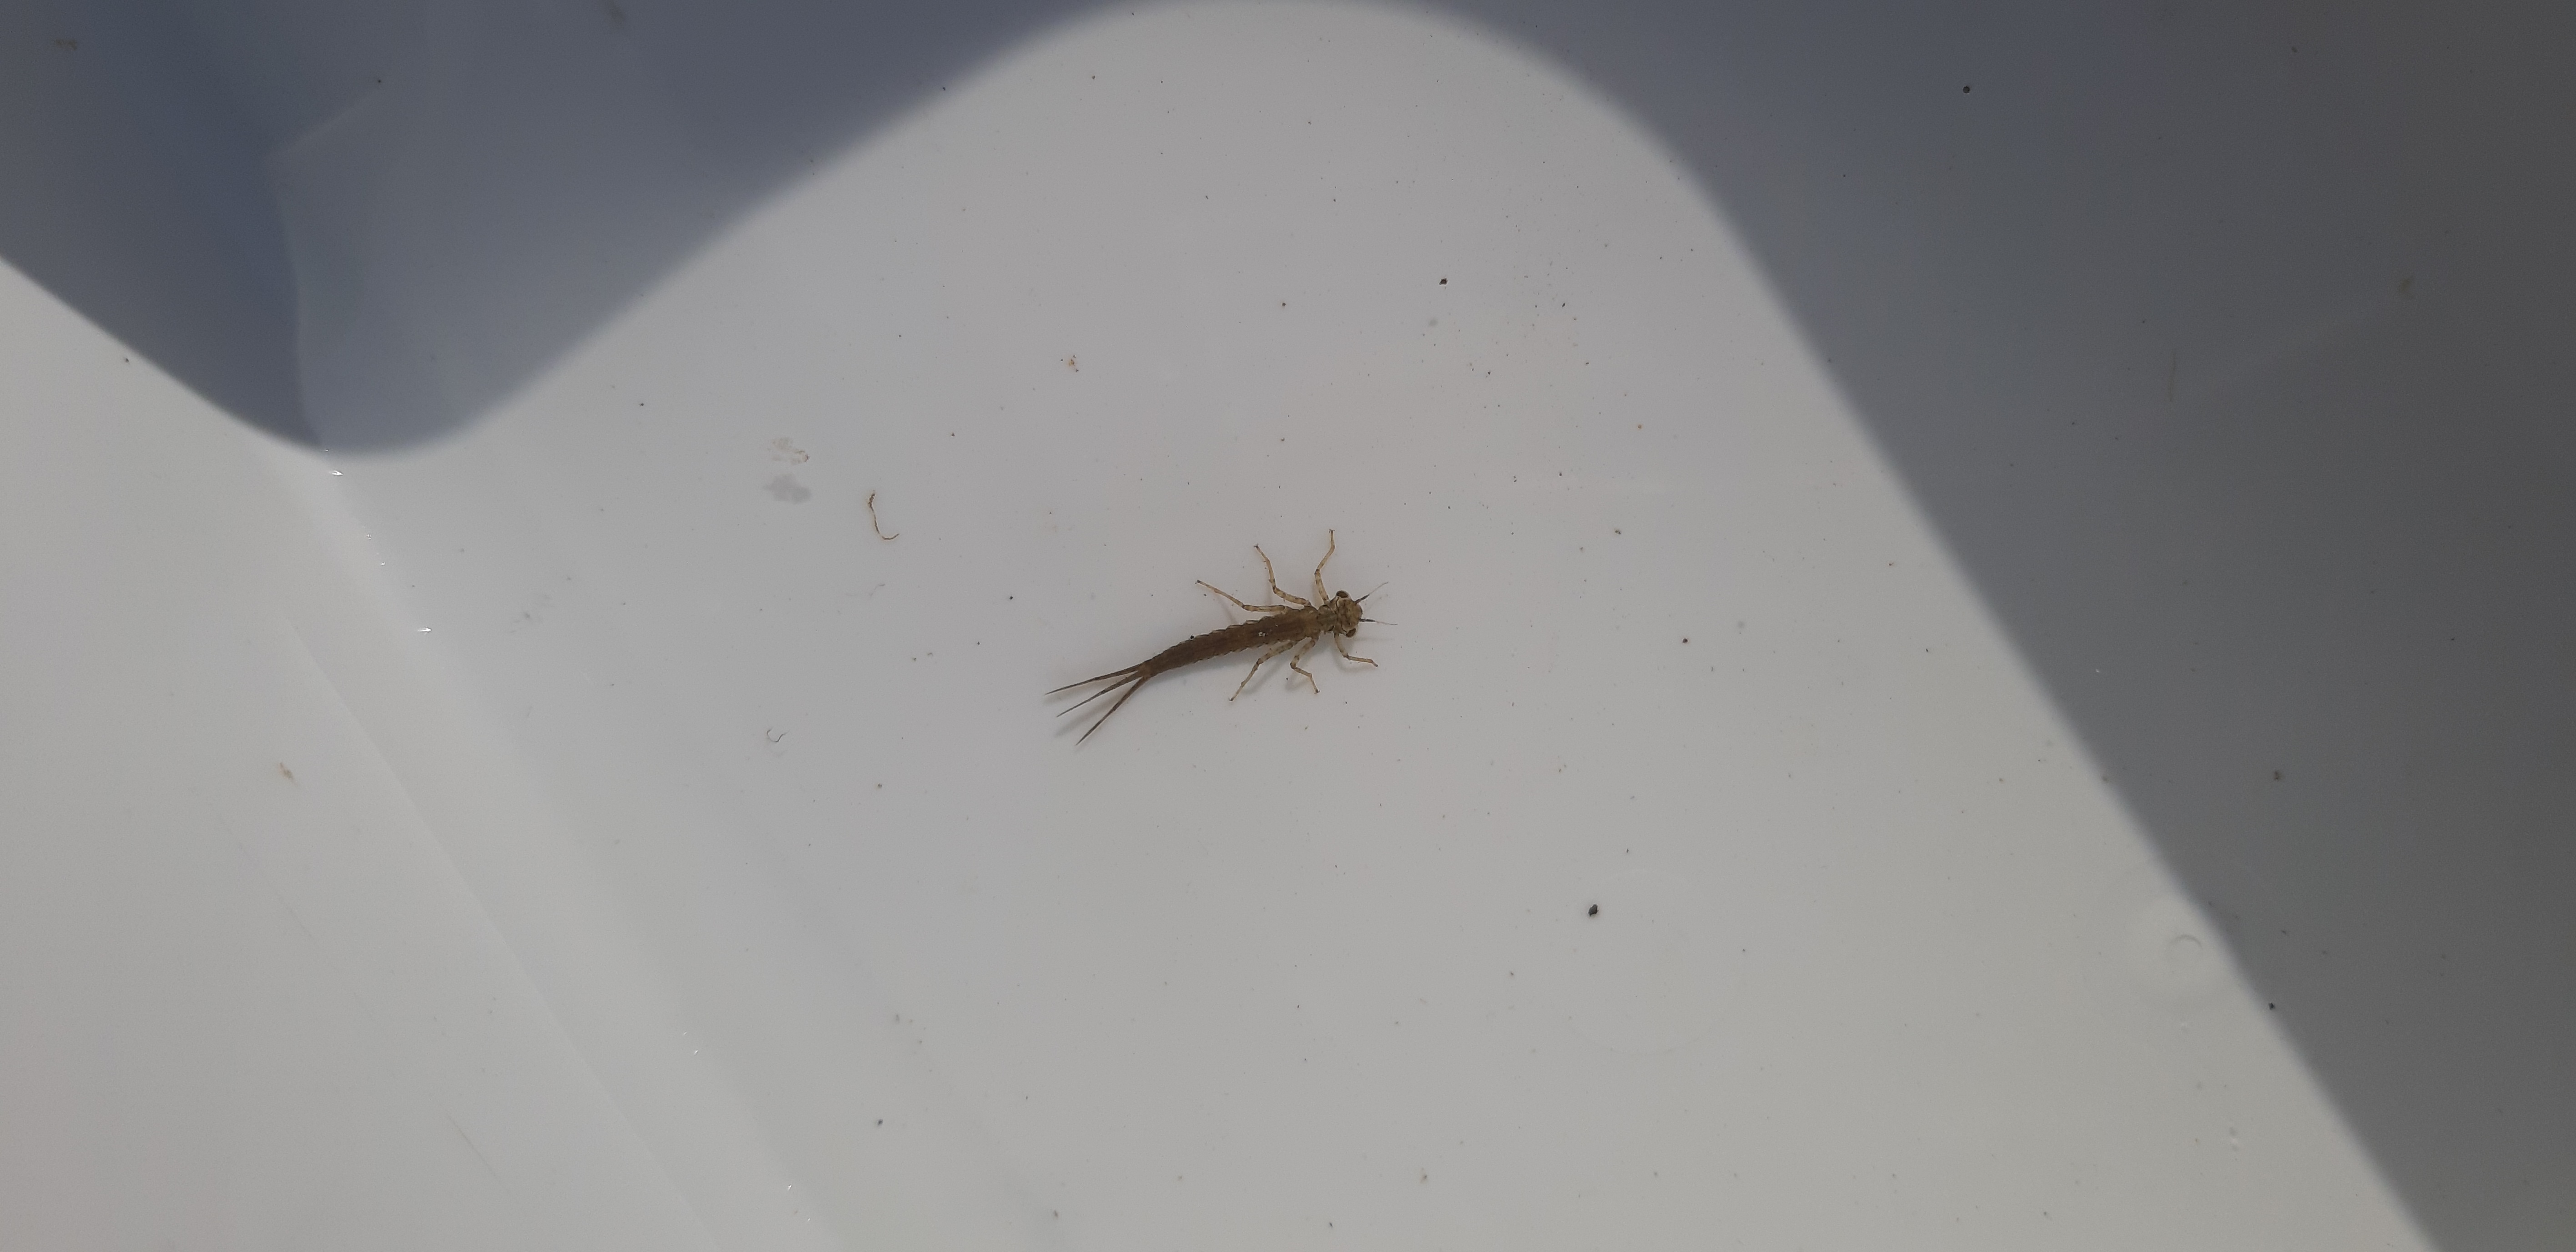
Macroinvertebrate group: damselflies